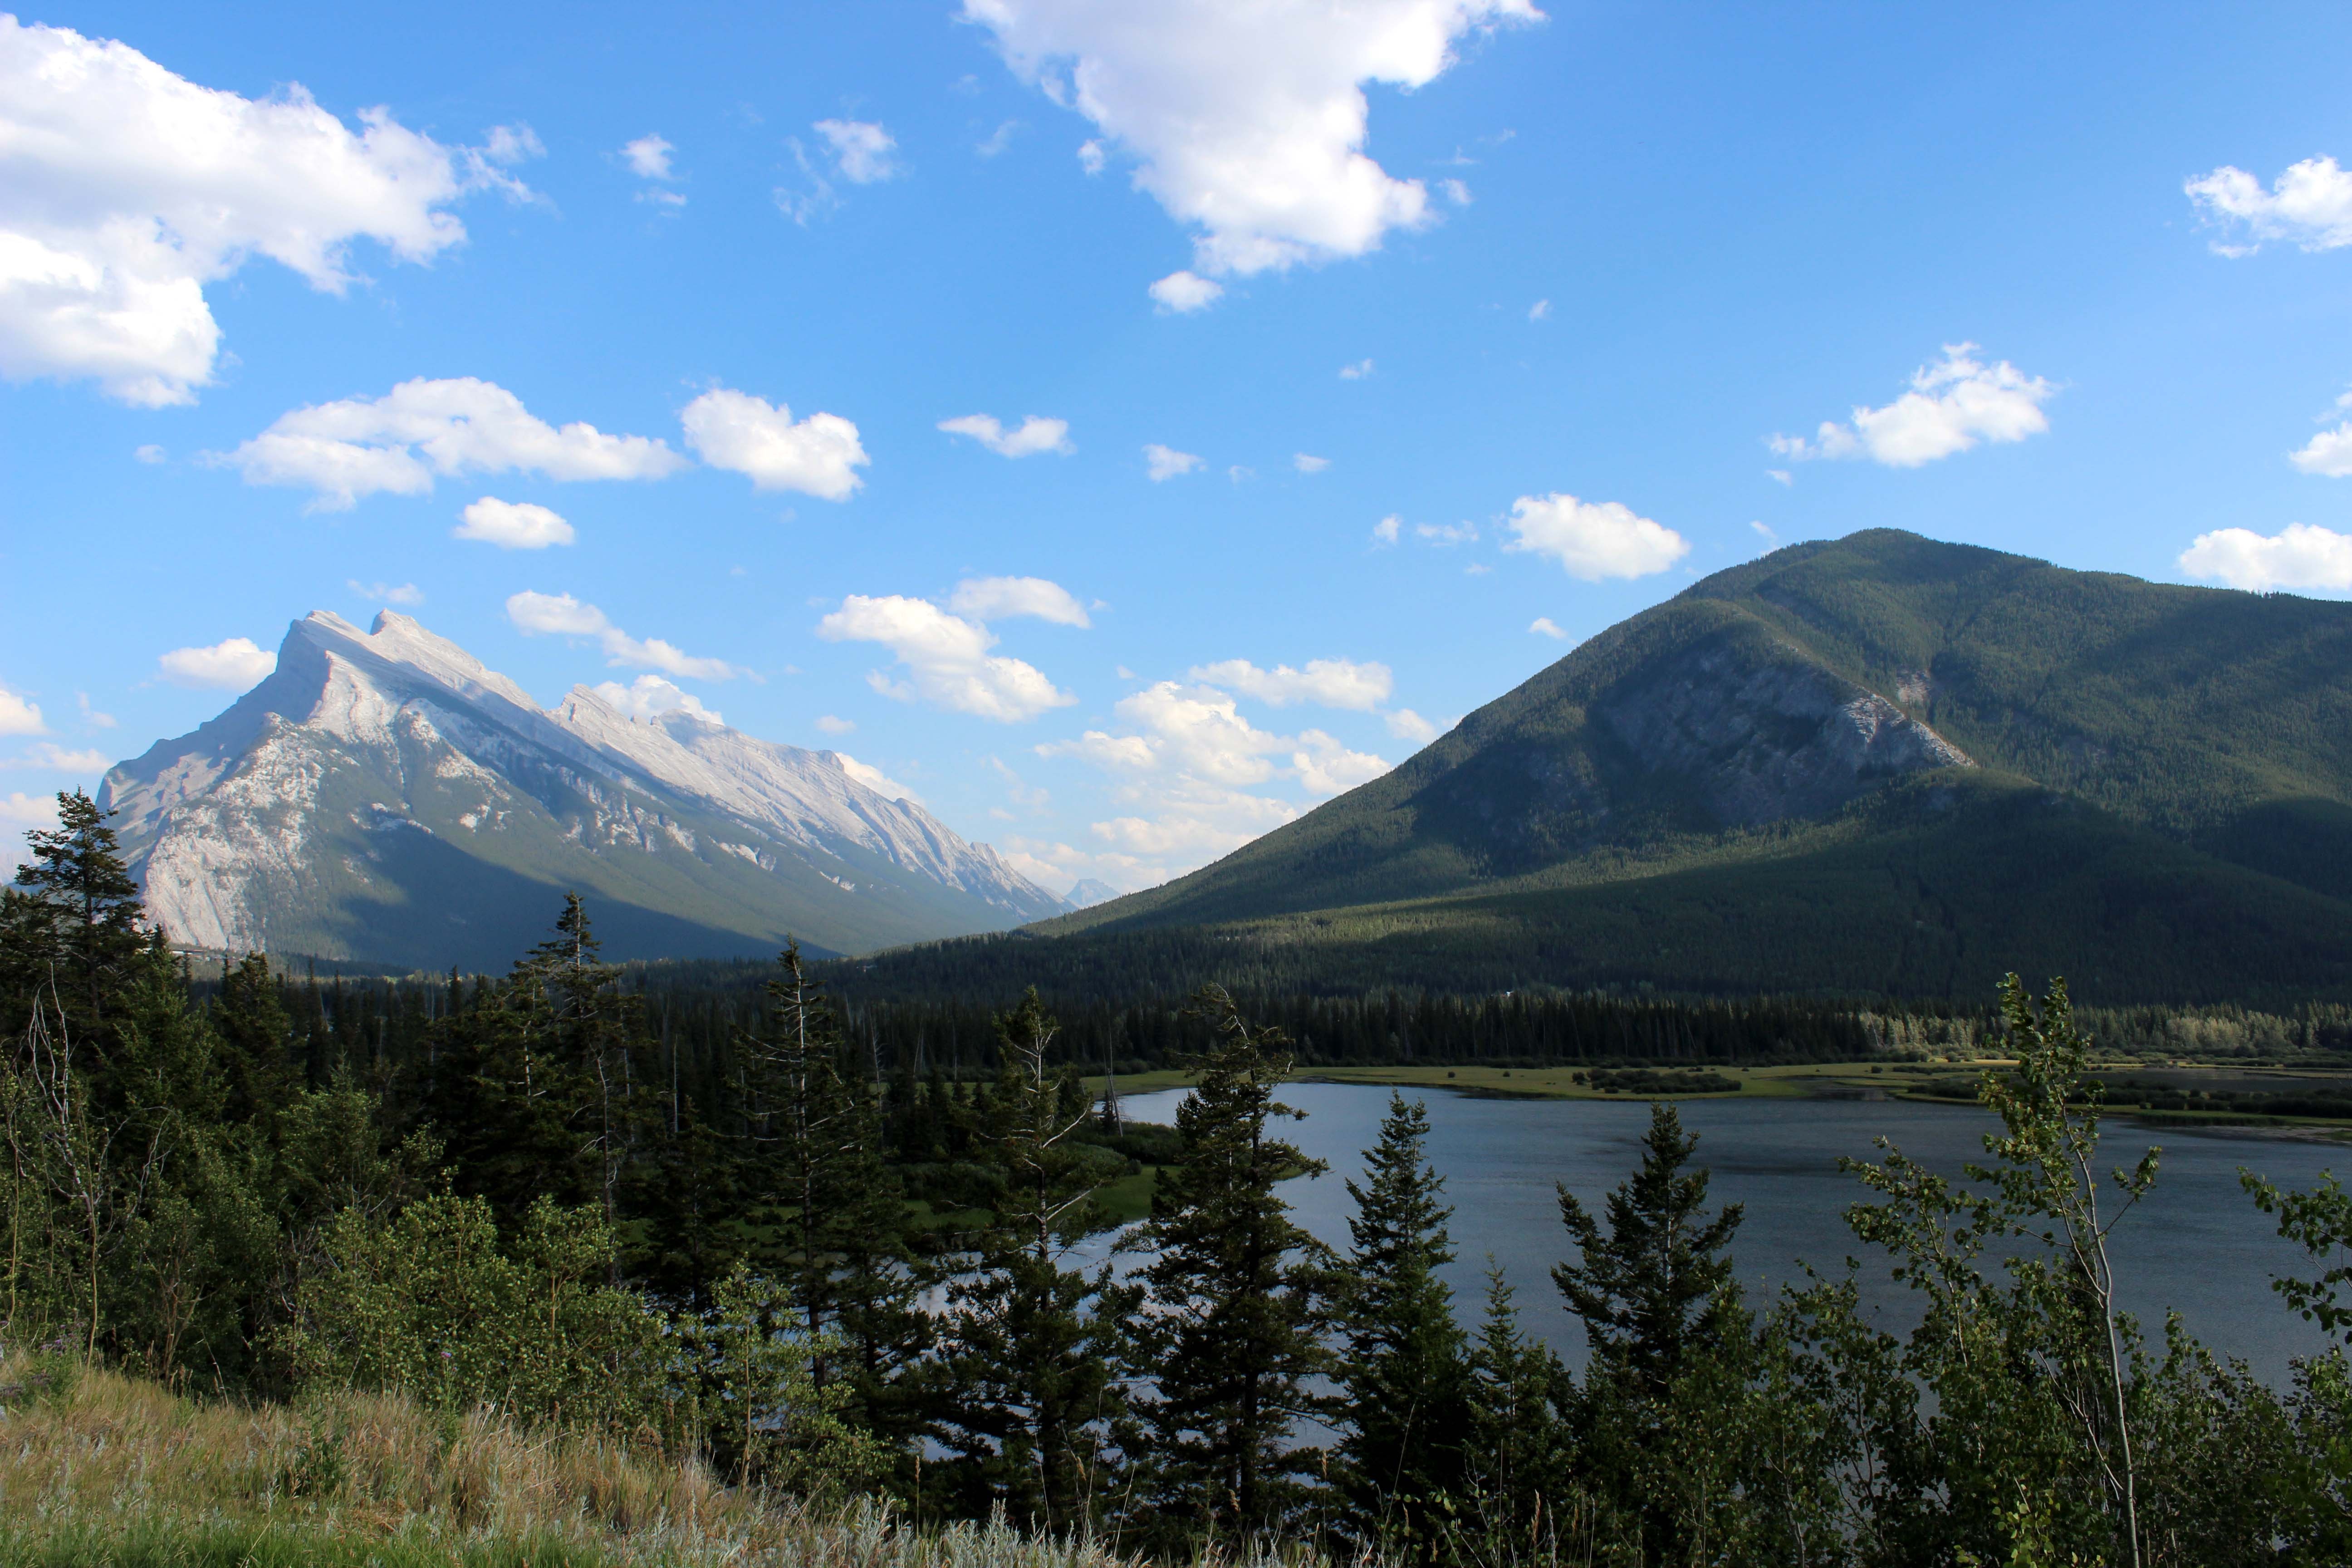
landscape, nature, outdoor, wilderness, mountain, cloud, sky, meadow, hill, lake, peak, valley, mountain range, travel, scenery, reservoir, highland, ridge, mountain landscape, canada, plateau, scene, fell, alberta, banff, loch, ecosystem, landform, tarn, mountain pass, geographical feature, mountainous landforms